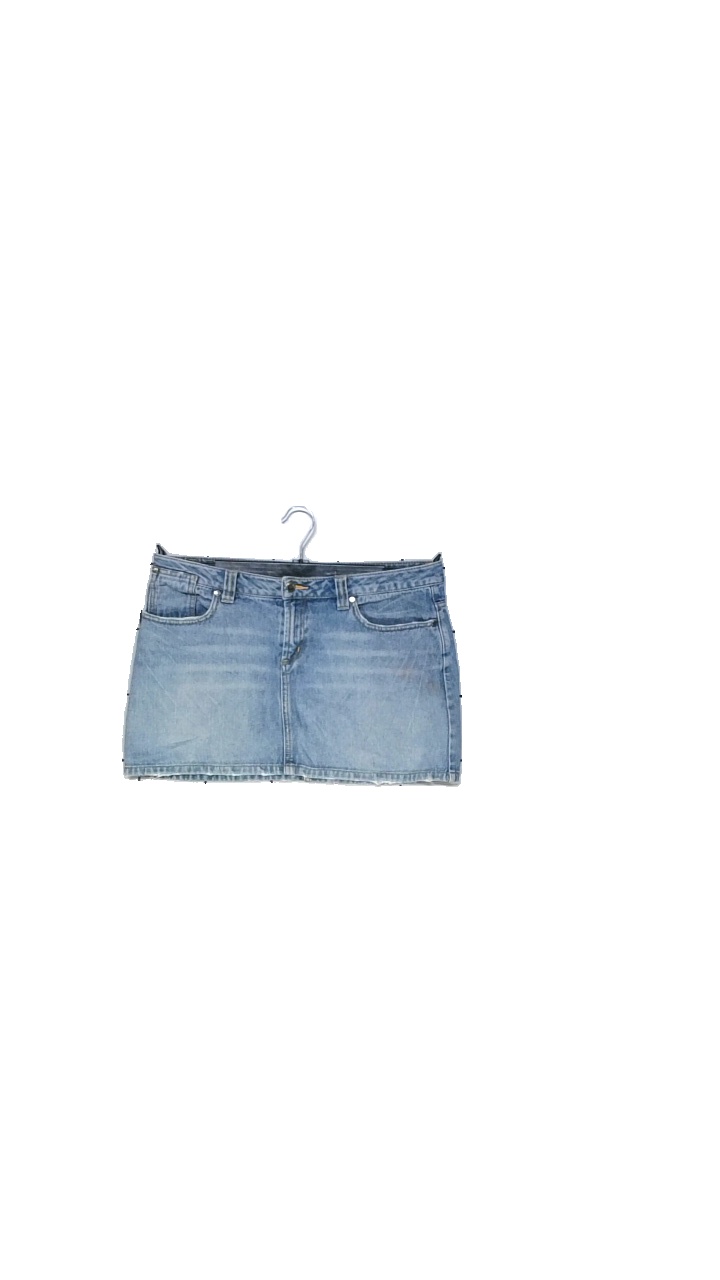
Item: Skirt (Ladies)
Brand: Only
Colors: Blue
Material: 100% cotton
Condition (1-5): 3
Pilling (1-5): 5
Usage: Reuse
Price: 50-100